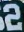
Number: 2